Rob Kurz

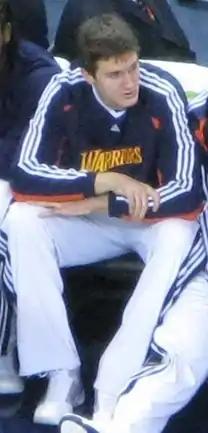
Kurz with the Warriors in 2008

Robert Karl Kurz (born March 5, 1985) is an American former professional basketball player. He played one season in the National Basketball Association (NBA) for the Golden State Warriors, and later played in the top leagues in Spain, Germany, and France.